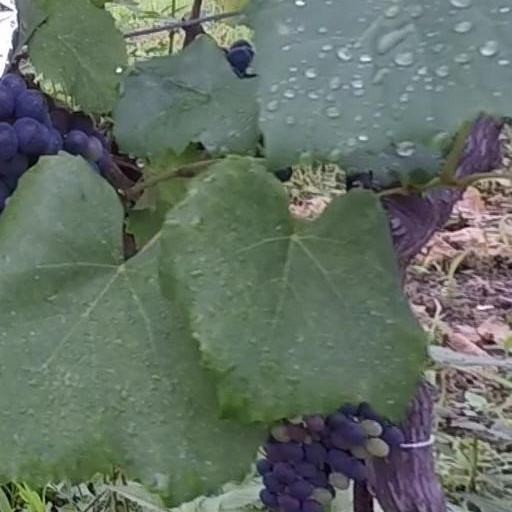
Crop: grape